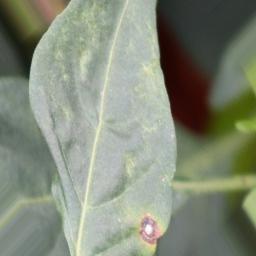
Label: cercospora